SpaCy

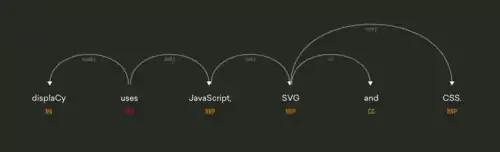
Dependency parse tree visualization generated with the displaCy visualizer

spaCy comes with several extensions and visualizations that are available as free, open-source libraries: